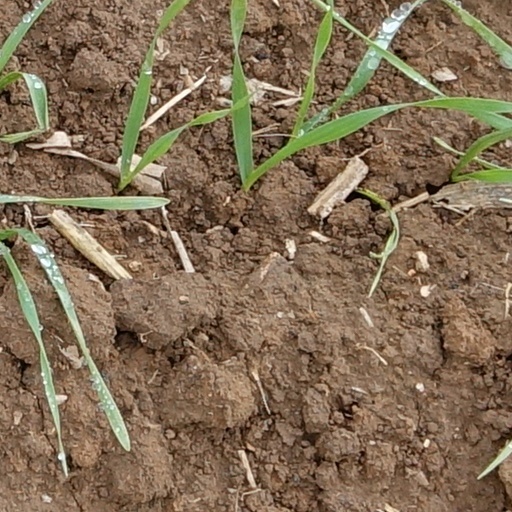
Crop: wheat